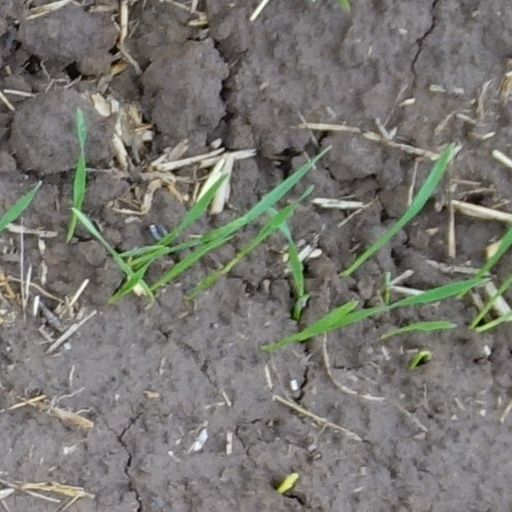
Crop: wheat